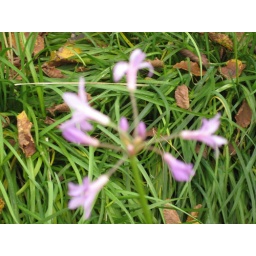
I wanted to get the flower in focus, but the grass was more interesting to my camera.